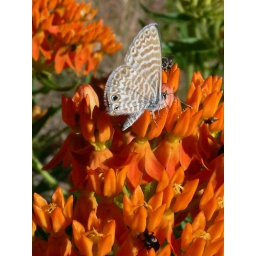
A Marine Blue butterfly perches on bright orange Butterfly Weed. NPS photo by Sally King.